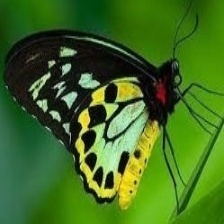
Species: CAIRNS BIRDWING